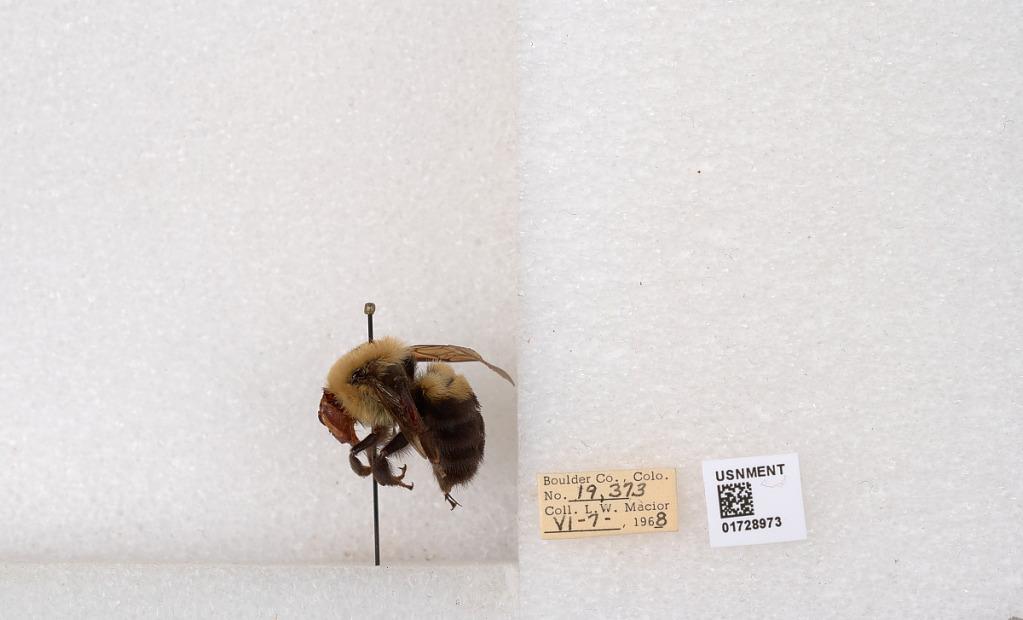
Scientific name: Bombus (Separatobombus) griseocollis (De Geer)
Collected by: L. Macior
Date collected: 1968-6-7
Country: United States
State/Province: Colorado
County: Boulder
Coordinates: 40.0925, -105.358